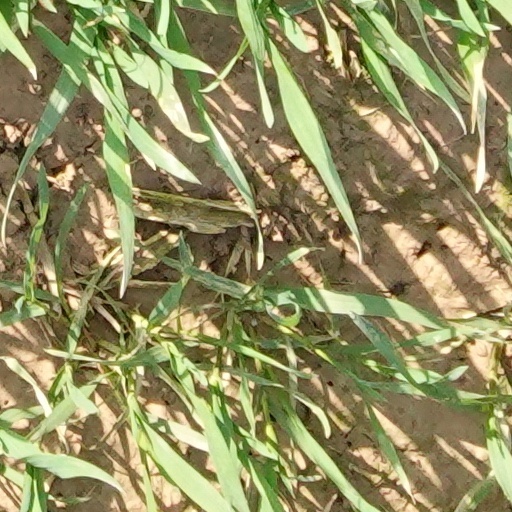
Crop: wheat